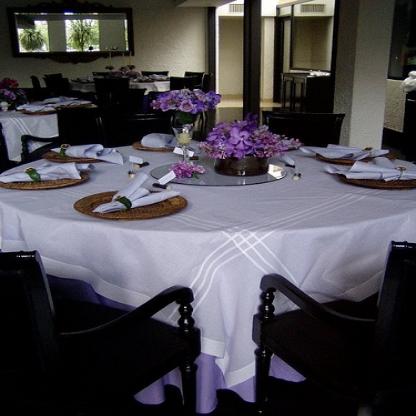
Scene: Indoor